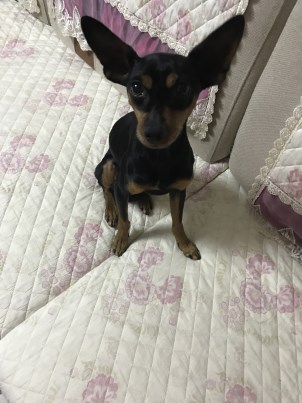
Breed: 561-n000127-miniature_pinscher